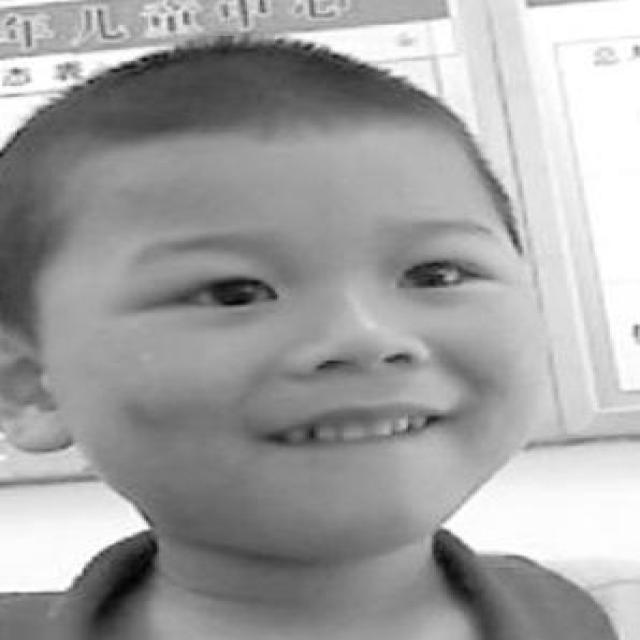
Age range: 0-12